2016 Iranian legislative election

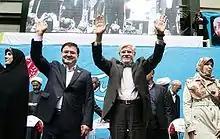
Pervasive Coalition of Reformists convention, 20 January 2016

The conservative camp also known as principlists, consisting of various groups, held the majority of the parliament. The camp spent months bringing together their various wings and formed the ""Principlists Grand Coalition"", headed by former speaker of the parliament Gholam-Ali Haddad-Adel. The coalition included traditional conservative organizations most notably the Combatant Clergy Association, conservatives close to ex-president Ahmadinejad- some of whom worked under the name of YEKTA Front– and hardline conservatives largely opposed to the government's policies, like the Stability Front. Campaigning on the "government's failure to deliver on promises of economic benefits from the nuclear deal, Joint Comprehensive Plan of Action, and the lifting of sanctions"; they emphasised their economic backgrounds. On foreign policy, they were against "allowing American influence to permeate Iranian society and economy".